Ignacio Ortiz (field hockey)

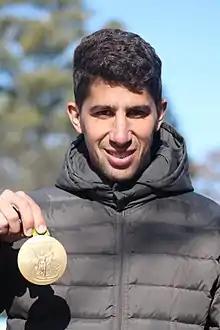
Ignacio Ortiz in 2016

Ignacio Horacio Ortiz (born 26 July 1987) is an Argentine field hockey player who plays as a midfielder for Banco Provincia. He competed in the field hockey competition at the 2016 Summer Olympics, where he won the gold medal. He played club hockey for Real Club de Polo de Barcelona in Spain.